Guangji Temple (Wuhu)

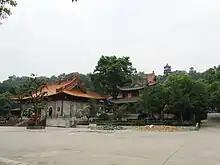
A panoramic view of Guangji Temple.

Guangji Temple is a Buddhist temple located on the southwest hillside of Mount Zhe, in Jinghu District of Wuhu, Anhui, China. Alongside Puji Temple, Nengren Temple and Jixiang Temple, Guangji Temple is known as one of the "Four Buddhist Temples in Wuhu". Guangji Temple has been praised as "Little Mount Jiuhua". Guangji Temple experienced expansion and repair for many times and now still maintain the basic architectural pattern of the Ming and Qing dynasties (1368–1911).